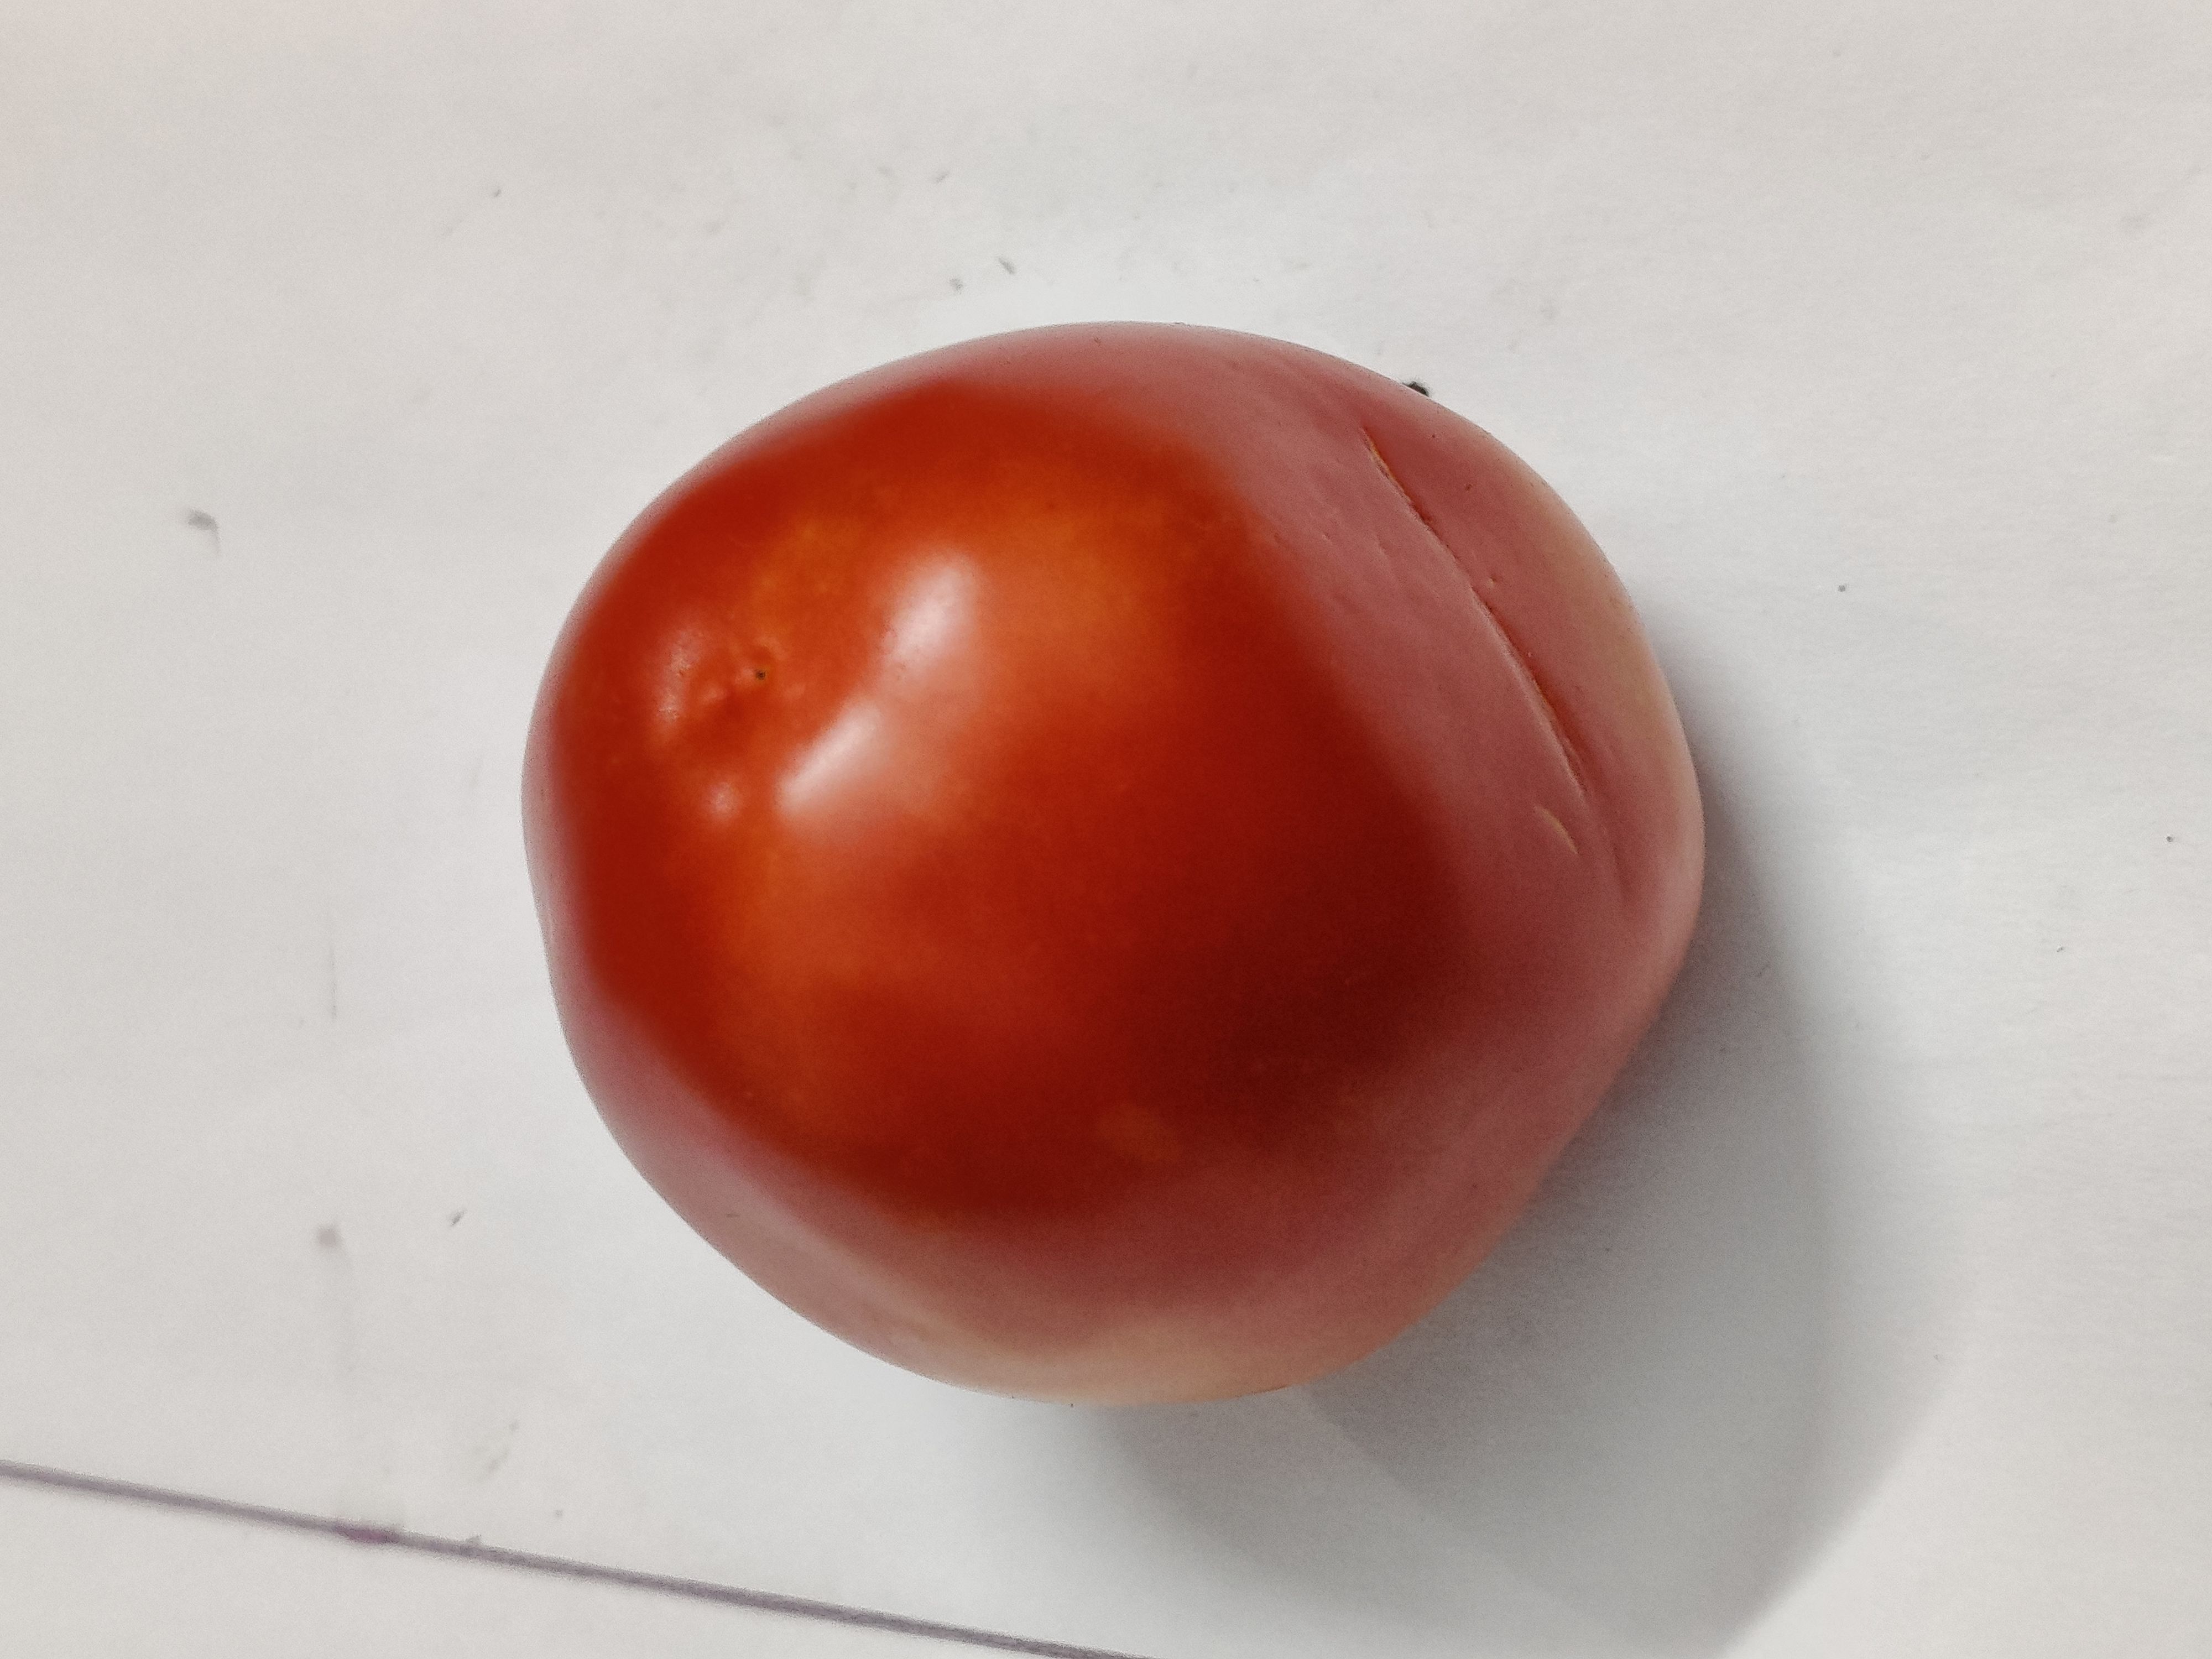
Fruit: tomatoes
Grade: 2nd-grade